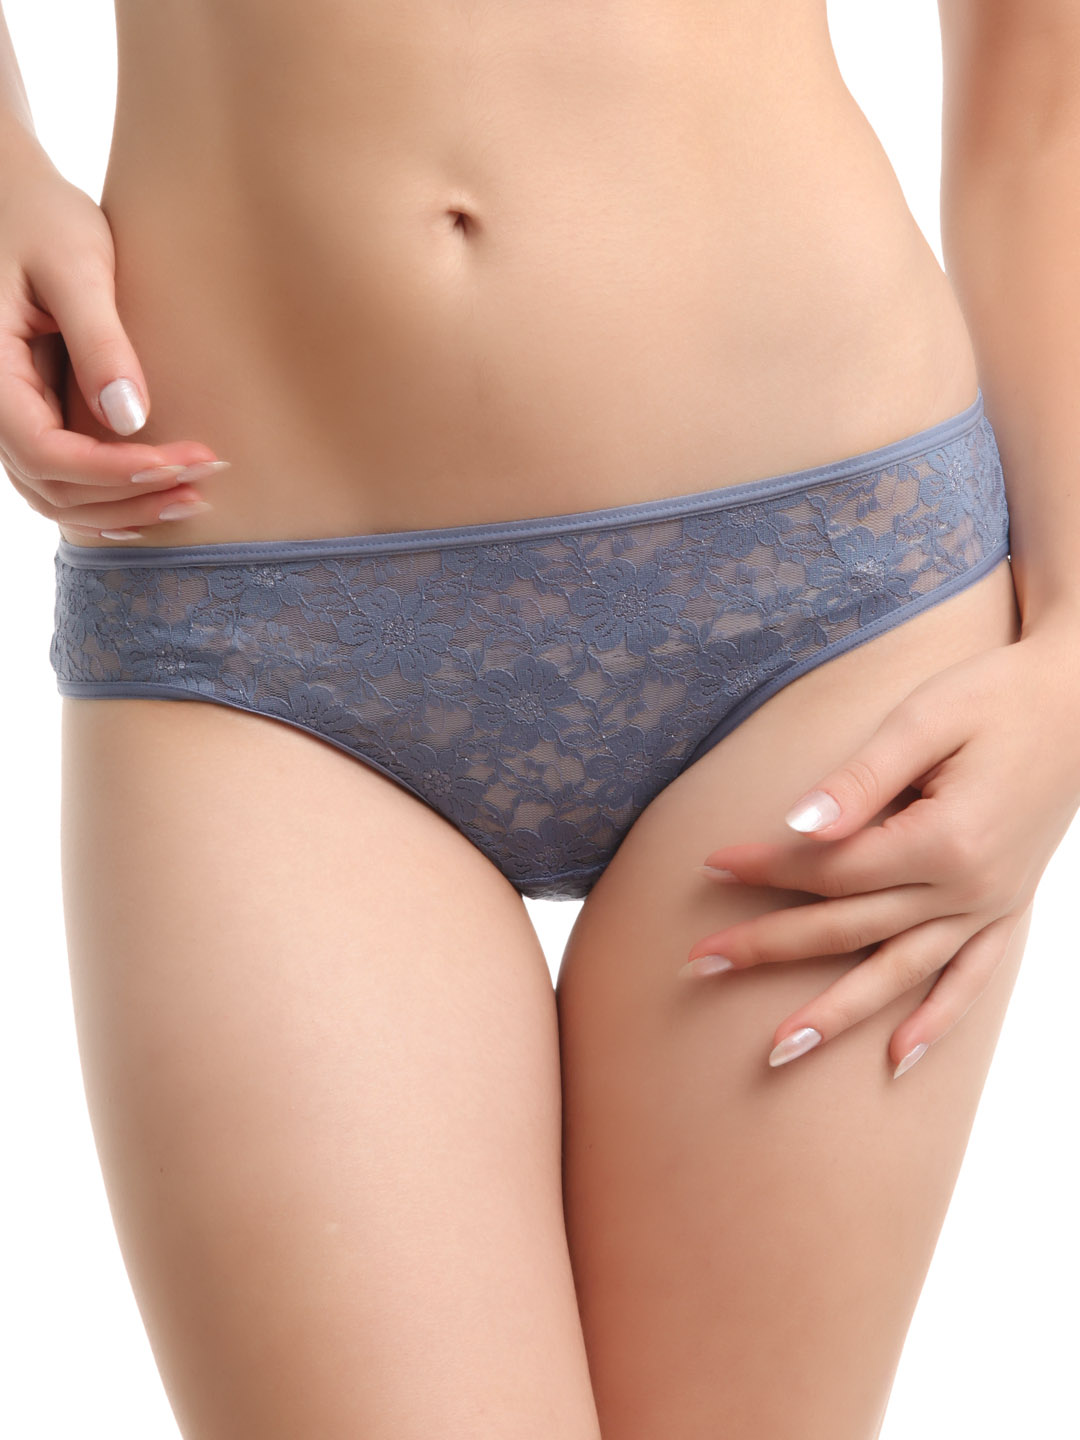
Amante Women Blue Lace Briefs PCFR11
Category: Apparel / Innerwear / Briefs
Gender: Women
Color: Blue
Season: Winter 2015
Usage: Casual